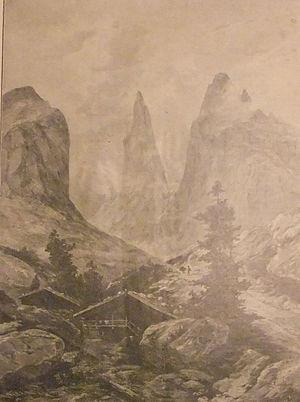
Gabriele Maria Deininger-Arnhard est une peintre autrichienne.